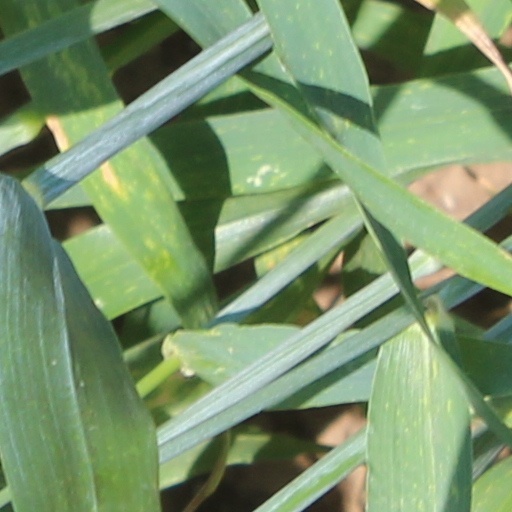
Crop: wheat